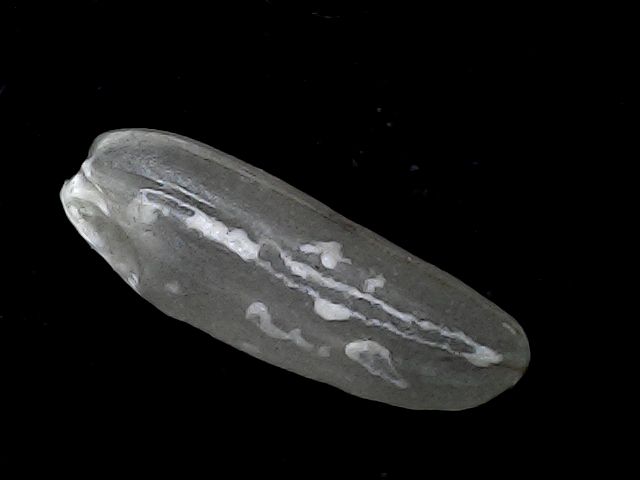
Rice variety: BD85